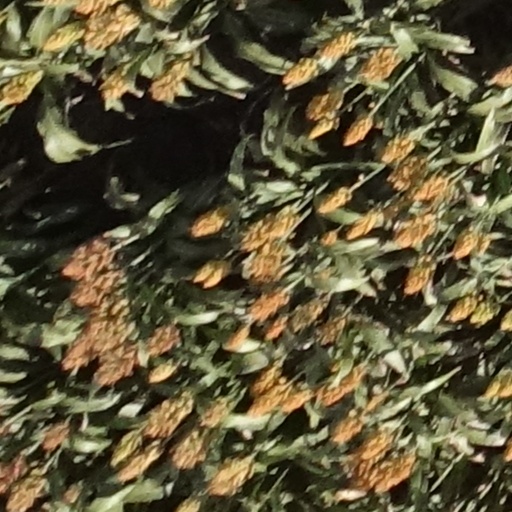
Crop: sorghum